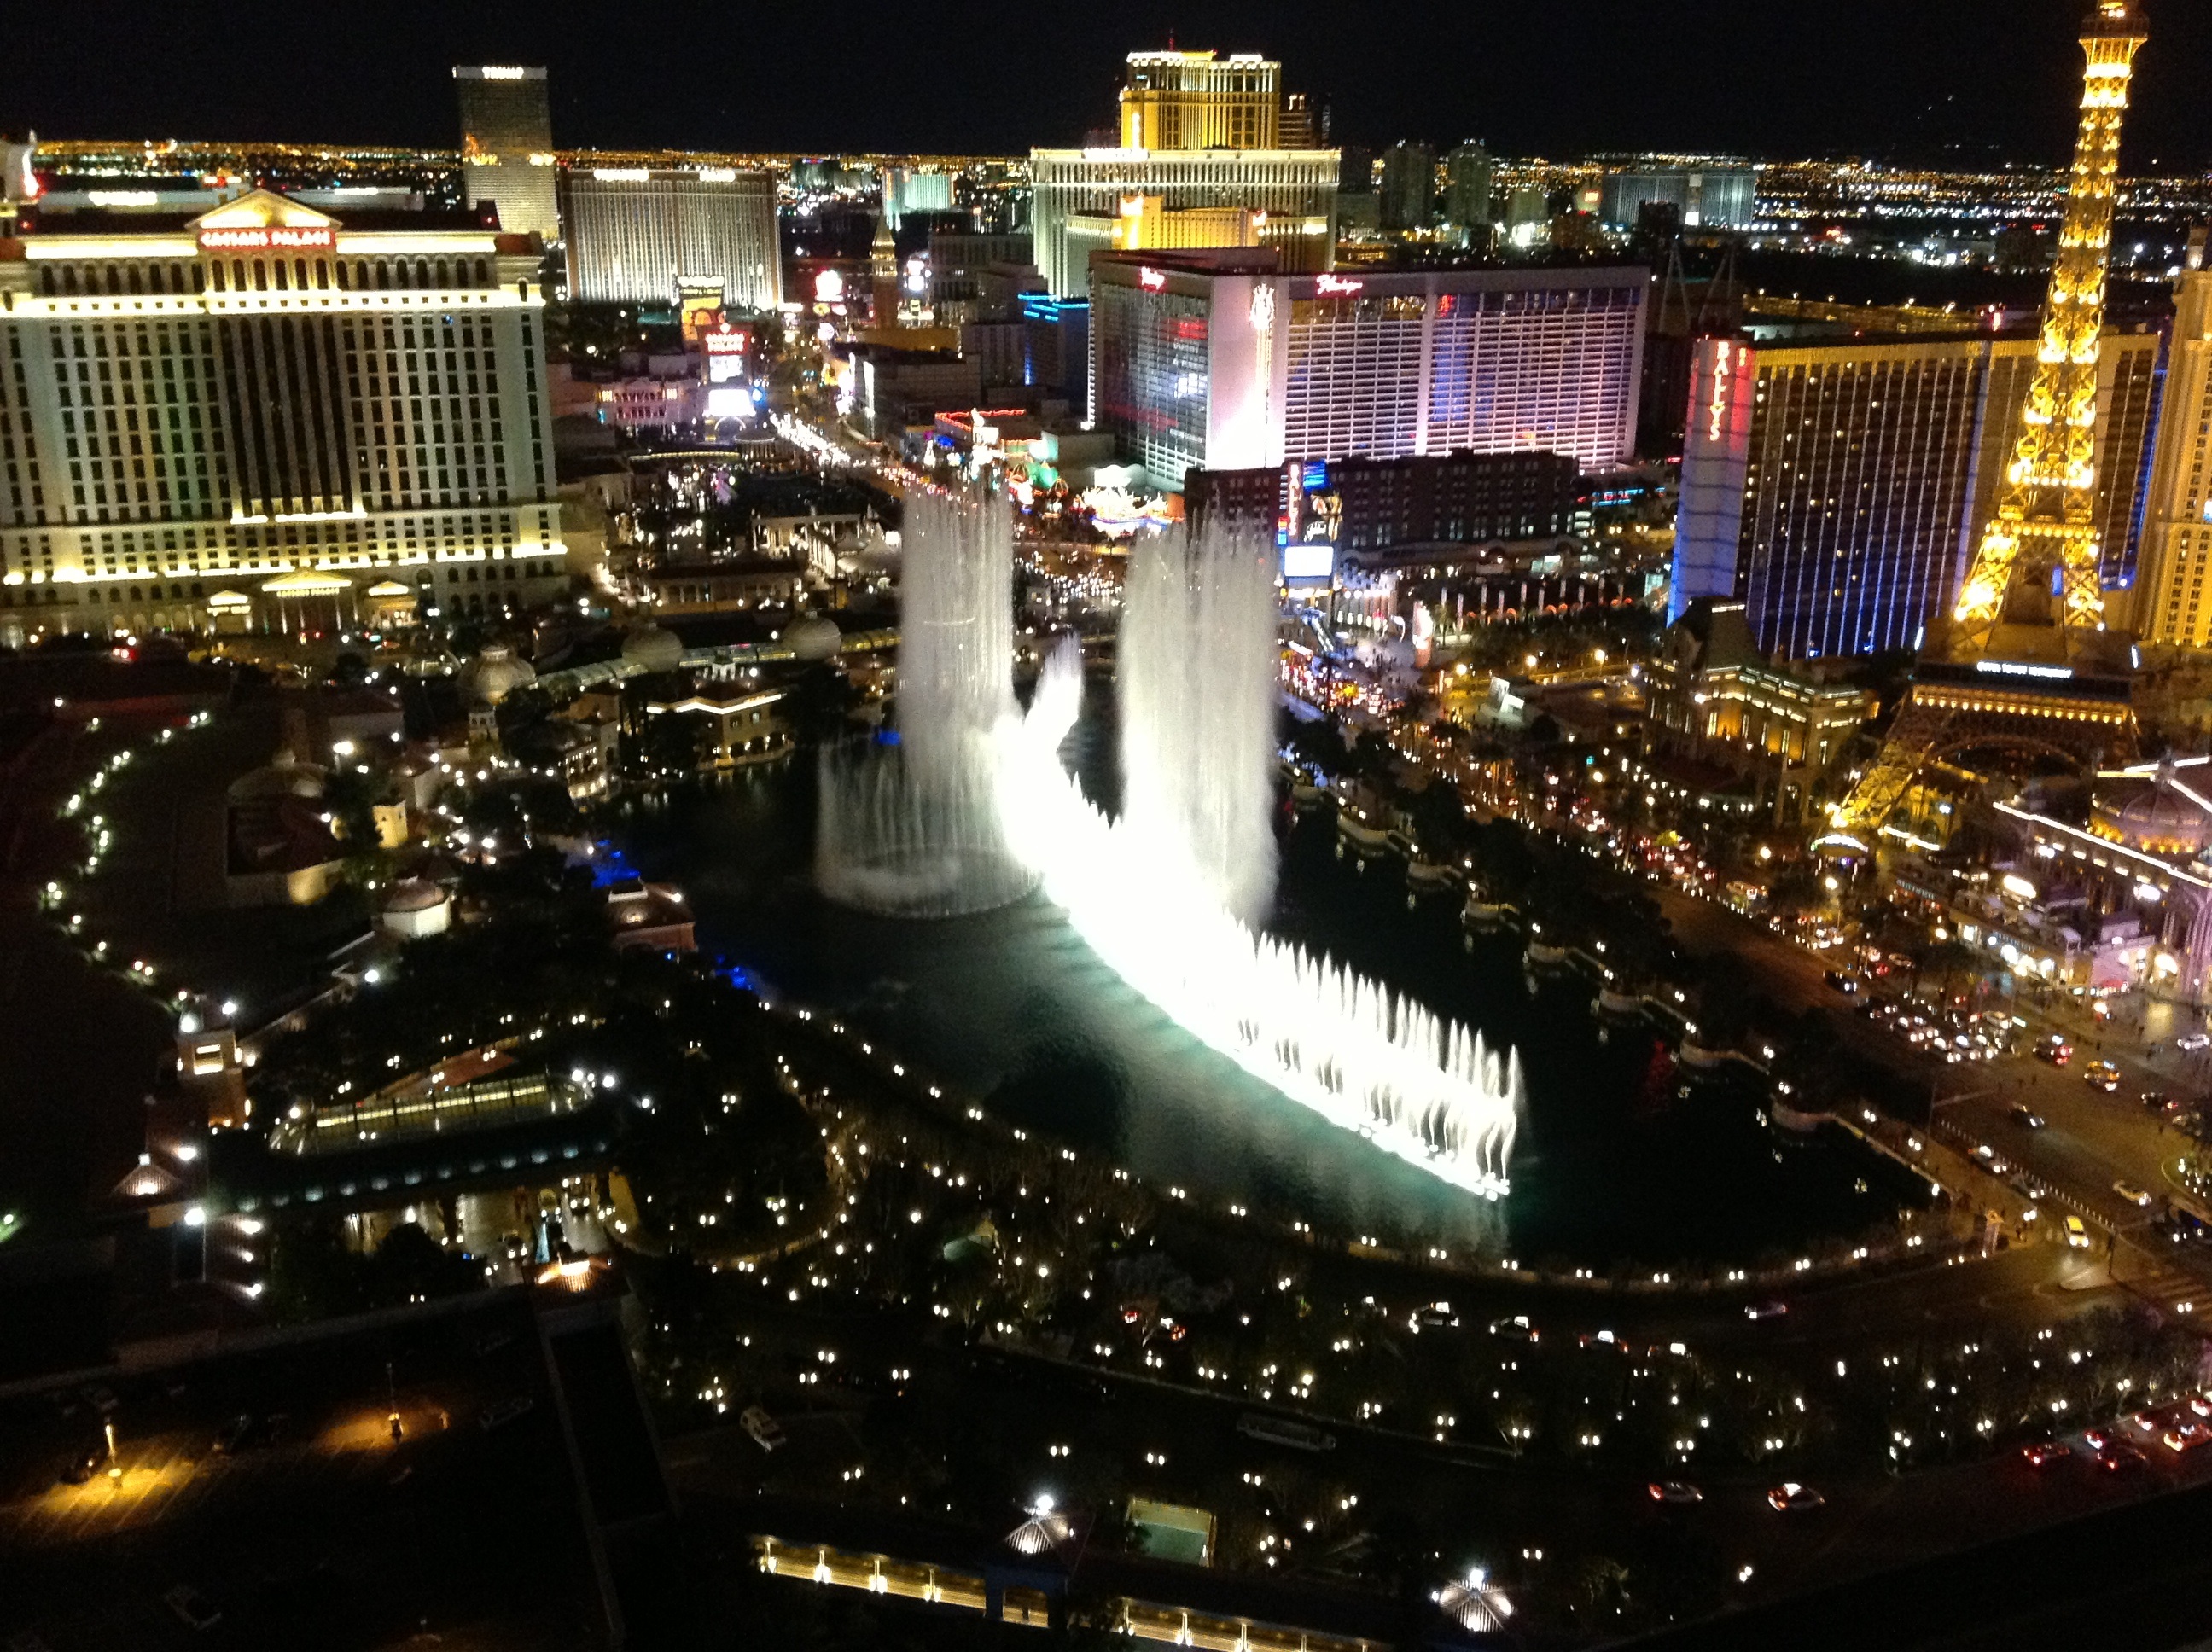
skyline, traffic, night, city, skyscraper, cityscape, downtown, vacation, landmark, nevada, bellagio, casino, strip, metropolis, las vegas, urban area, water show, human settlement, metropolitan area